22° halo

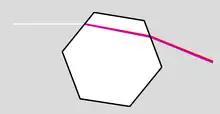
Pathway of light through a hexagonal prism in the optimal angle resulting in minimum deviation

Even though it is one of the most common types of halo, the shape and orientation of the ice crystals responsible for the 22° halo are the topic of debate. Hexagonal, randomly oriented columns are usually put forward as the most likely candidate, but this explanation presents problems, such as the fact that the aerodynamic properties of such crystals leads them to be oriented horizontally rather than randomly. Alternative explanations include the involvement of clusters of bullet-shaped ice columns.